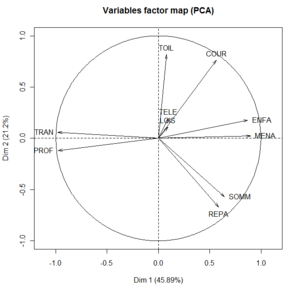
Une ACP (espace des variables) effectuée avec R du fichier Budget-Temps de l'ONU d'après une étude de 1967 et le cours de FG Capentier (Univ Brest)
L’analyse des données est une famille de méthodes statistiques dont les principales caractéristiques sont d'être multidimensionnelles et descriptives. Dans l'acception française, la terminologie « analyse des données » désigne donc un sous-ensemble de ce qui est appelé plus généralement la statistique multivariée. Certaines méthodes, pour la plupart géométriques, aident à faire ressortir les relations pouvant exister entre les différentes données et à en tirer une information statistique qui permet de décrire de façon plus succincte les principales informations contenues dans ces données. D'autres techniques permettent de regrouper les données de façon à faire apparaître clairement ce qui les rend homogènes, et ainsi mieux les connaître.